Slungshot

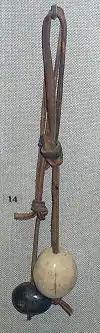
Analog of slungshot.

A slungshot is a maritime tool consisting of a weight, or "shot", affixed to the end of a long cord often by being wound into the center of a knot called a "monkey's fist". It is used to cast line from one location to another, often mooring line. The cord end is tied to the heavier line and the weighted end of the slungshot is thrown across the intervening space where a person picks it up and pulls the line across.